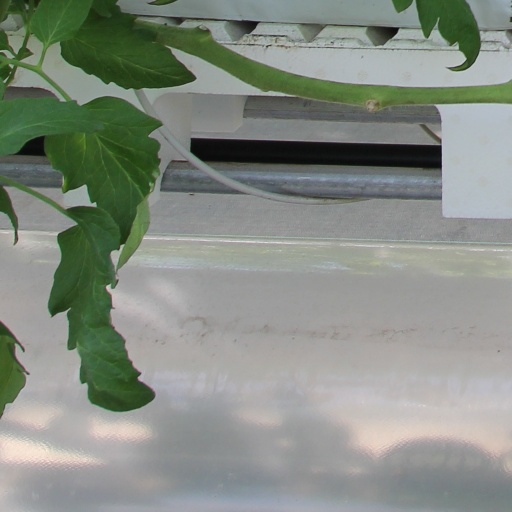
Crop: tomato